The Roxy (Portland, Oregon)

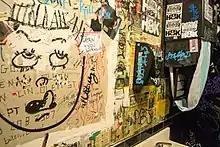
Bathroom wall, 2013

The Roxy was forced to close for approximately six months in 2020 because of the COVID-19 pandemic. Plywood covered the diner's windows, and a sign was displayed, saying, "The Roxy is closed until this is over... take care of yourselves, stay home, and Washie Washie!" Following a remodel, The Roxy reopened on November 8, operating under new public health and safety guidelines. Two parking spaces outside the restaurant were converted to outdoor seating areas per a "healthy business permit" issued by the Portland Bureau of Transportation (PBOT). Five structures resembling greenhouses built by nearby Cheryl's on 12th nearly doubled The Roxy's temporary capacity.